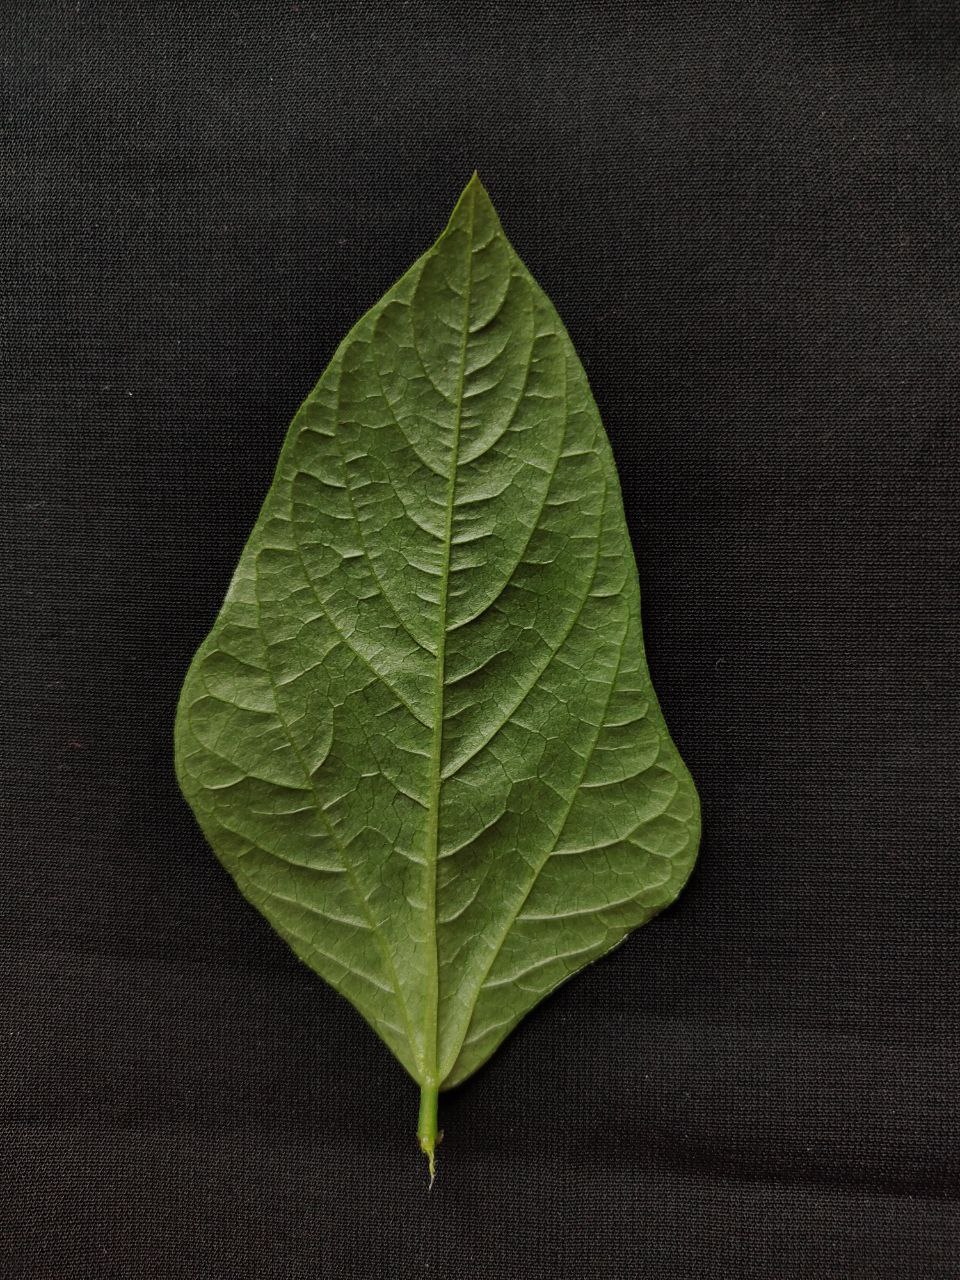
Crop: cowpea
Leaf condition: Fresh Leaf